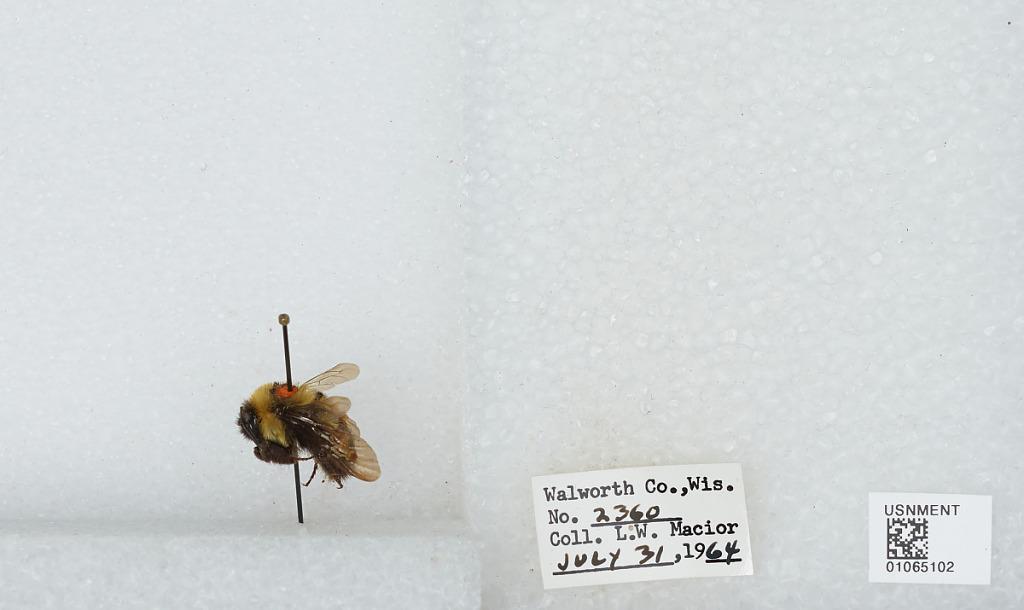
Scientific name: Bombus (Bombus) affinis Cresson
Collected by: L. Macior
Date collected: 1964-7-31
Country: United States
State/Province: Wisconsin
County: Walworth
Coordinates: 42.67, -88.54